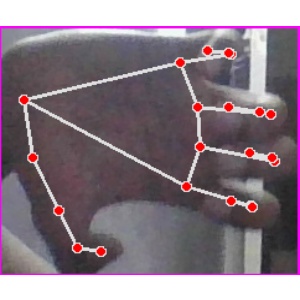
अक्षर: त